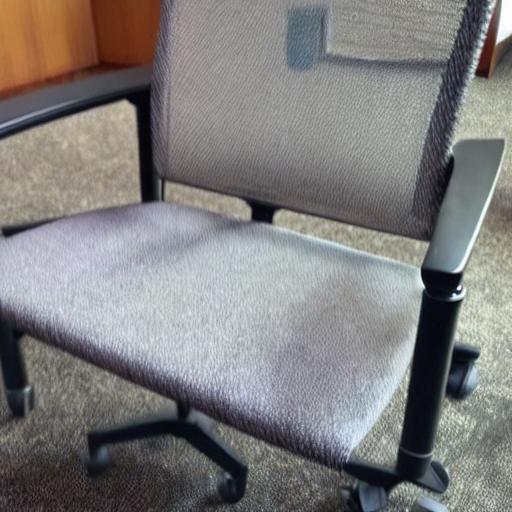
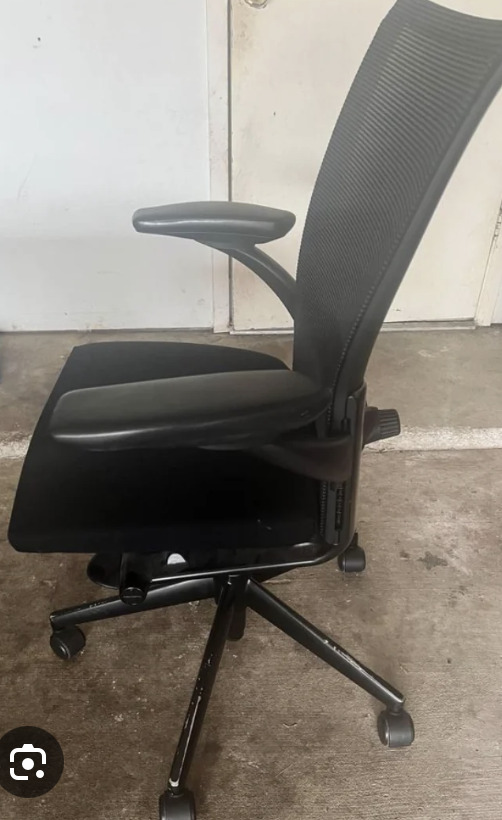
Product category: items_chair
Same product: no